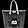
Label: Bag